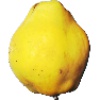
Label: quince